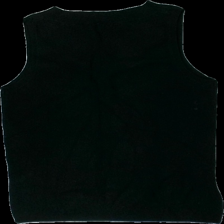
View: back
Type: Vest
Category: Ladies
Brand: Not in the list
Brand text on label: vila
Colors: Black
Material: 84% viscose 16% polyester
Cut: Regular
Size: M
Season: All
Damage location: middle center
Damage 2 location: middle left
Damage 3 location: bottom right
Price range: <50
Recommended usage: Export
Description: svart nopprig stickad väst